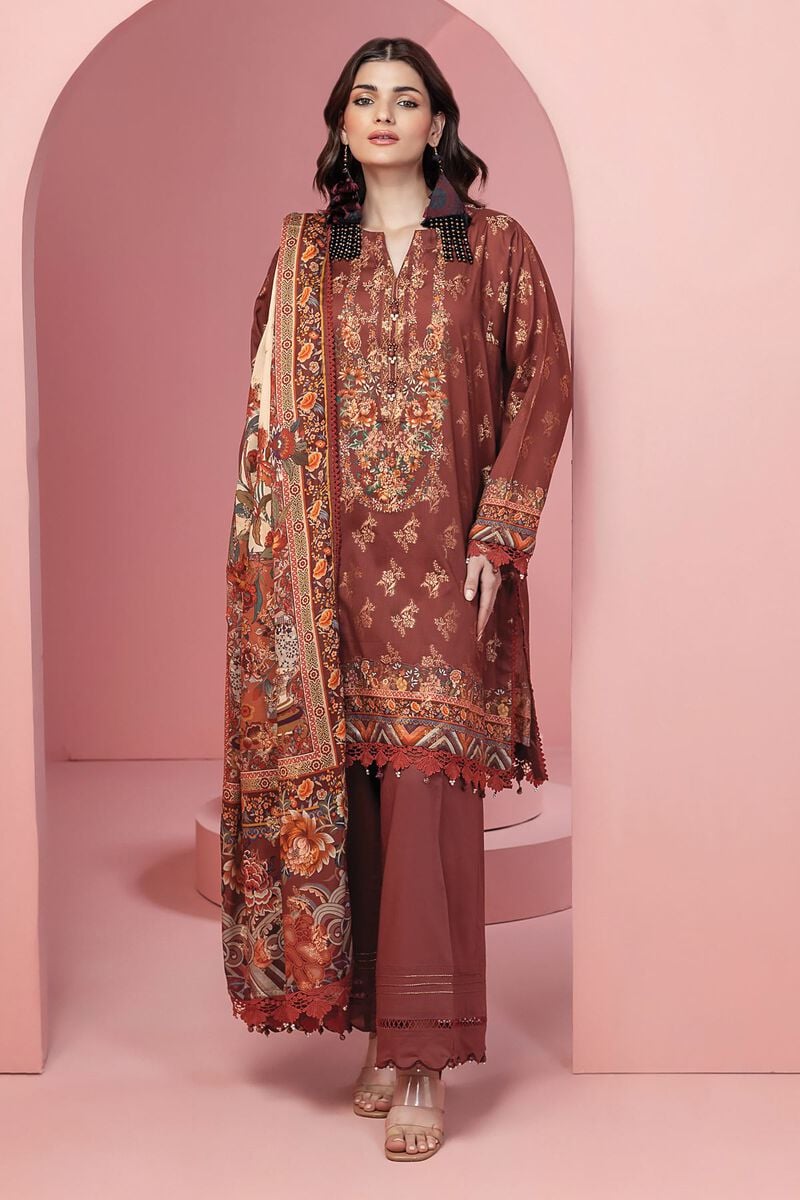
burgundy multi embroidered salwar suit